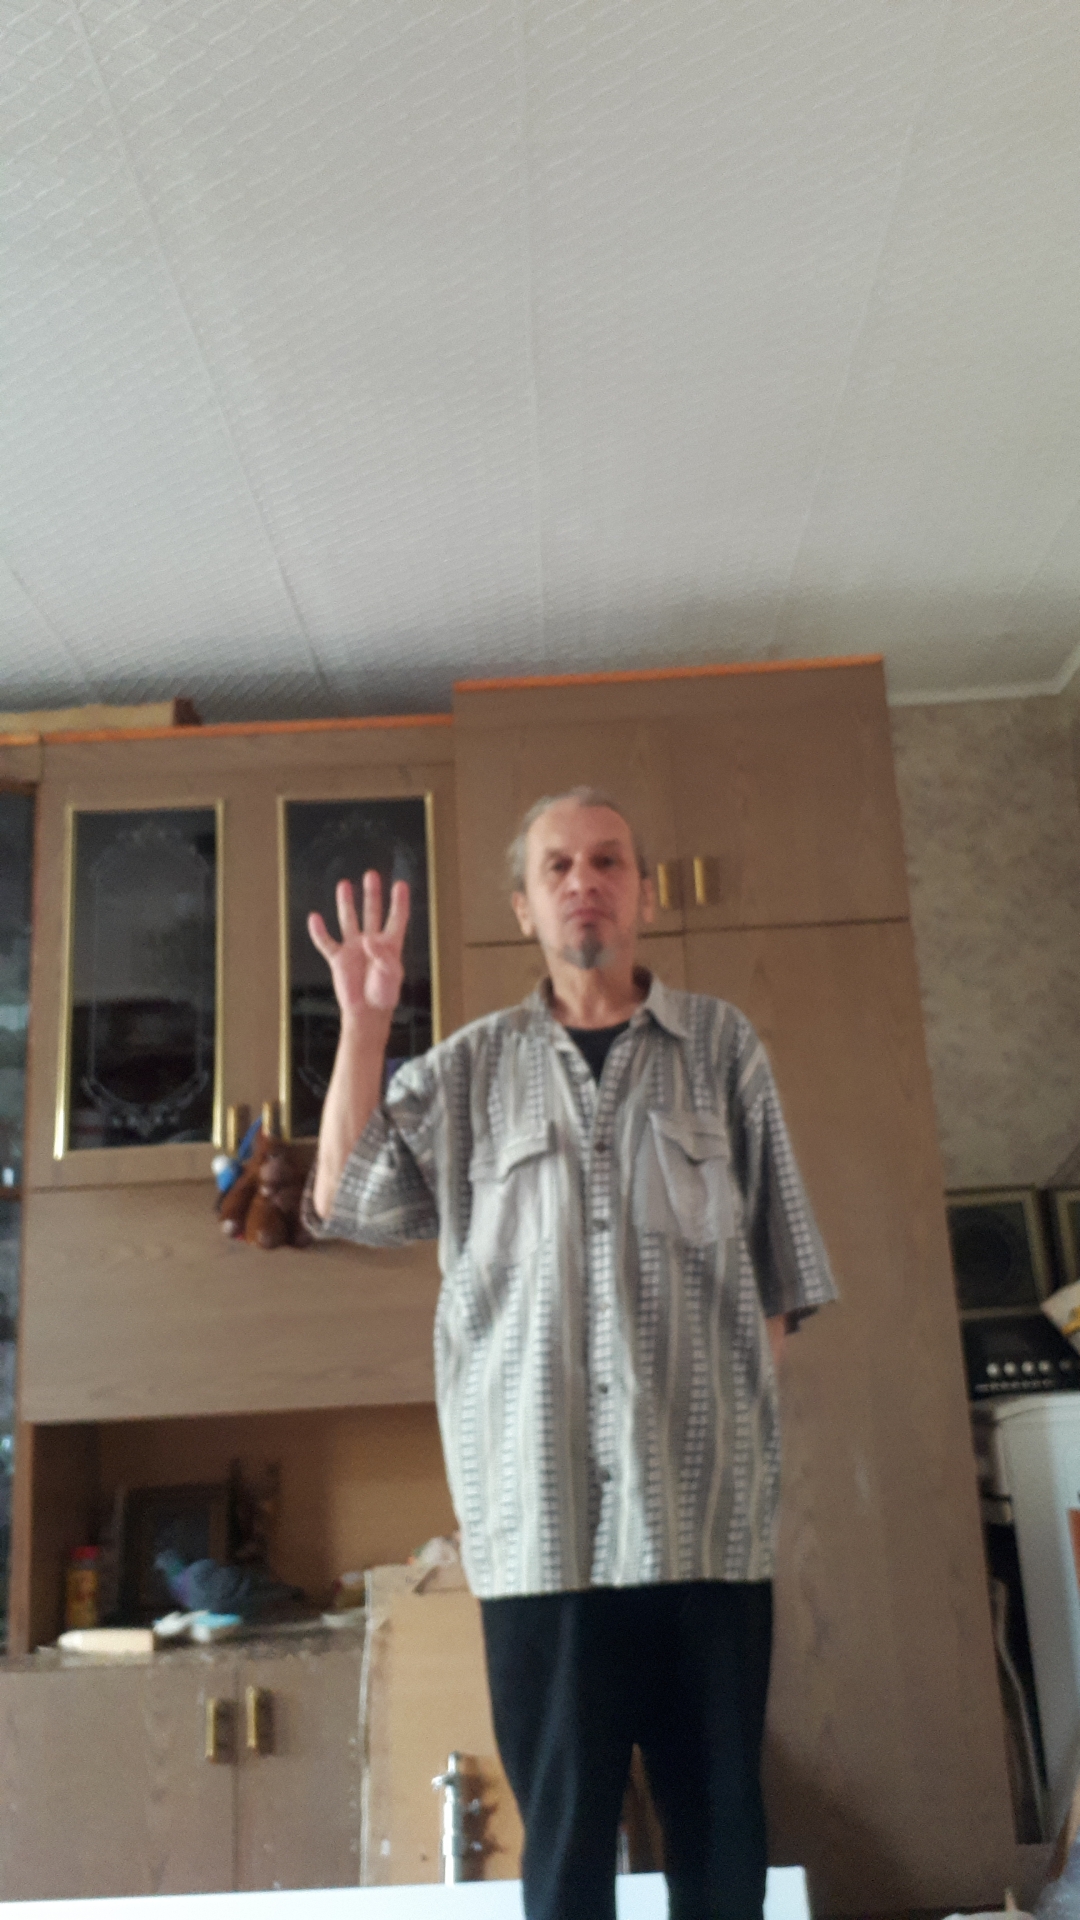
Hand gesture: four